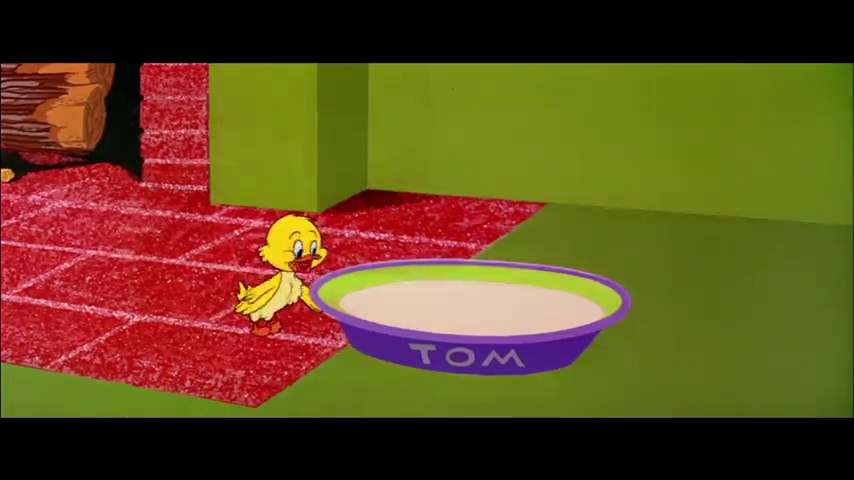
Portrait style: Cartoon Portrait